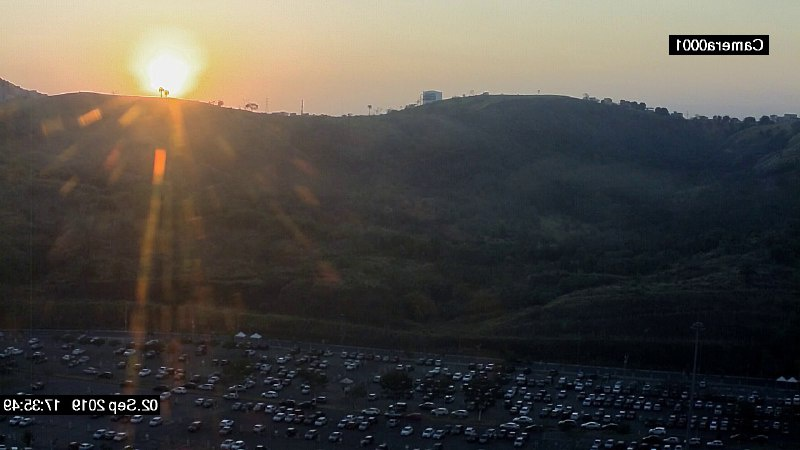
Fire: no
Smoke: no